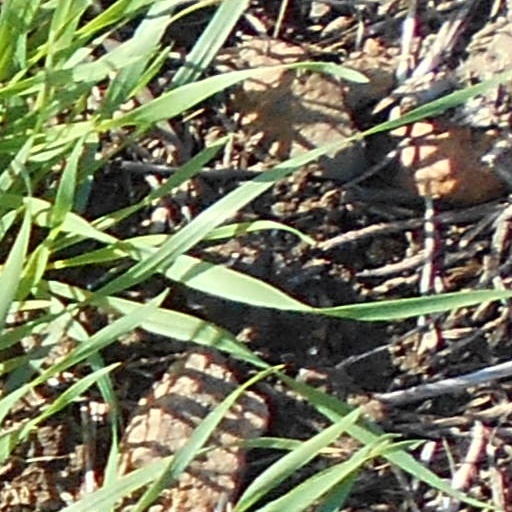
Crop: wheat